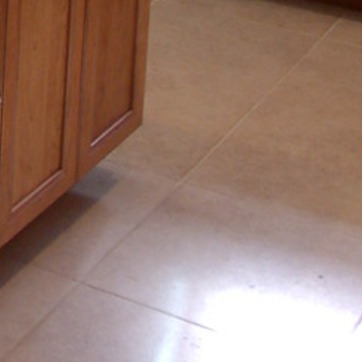
Material: tile